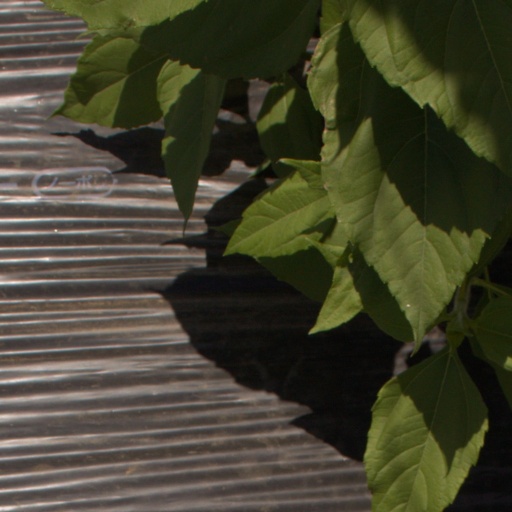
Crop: Jerusalem artichoke